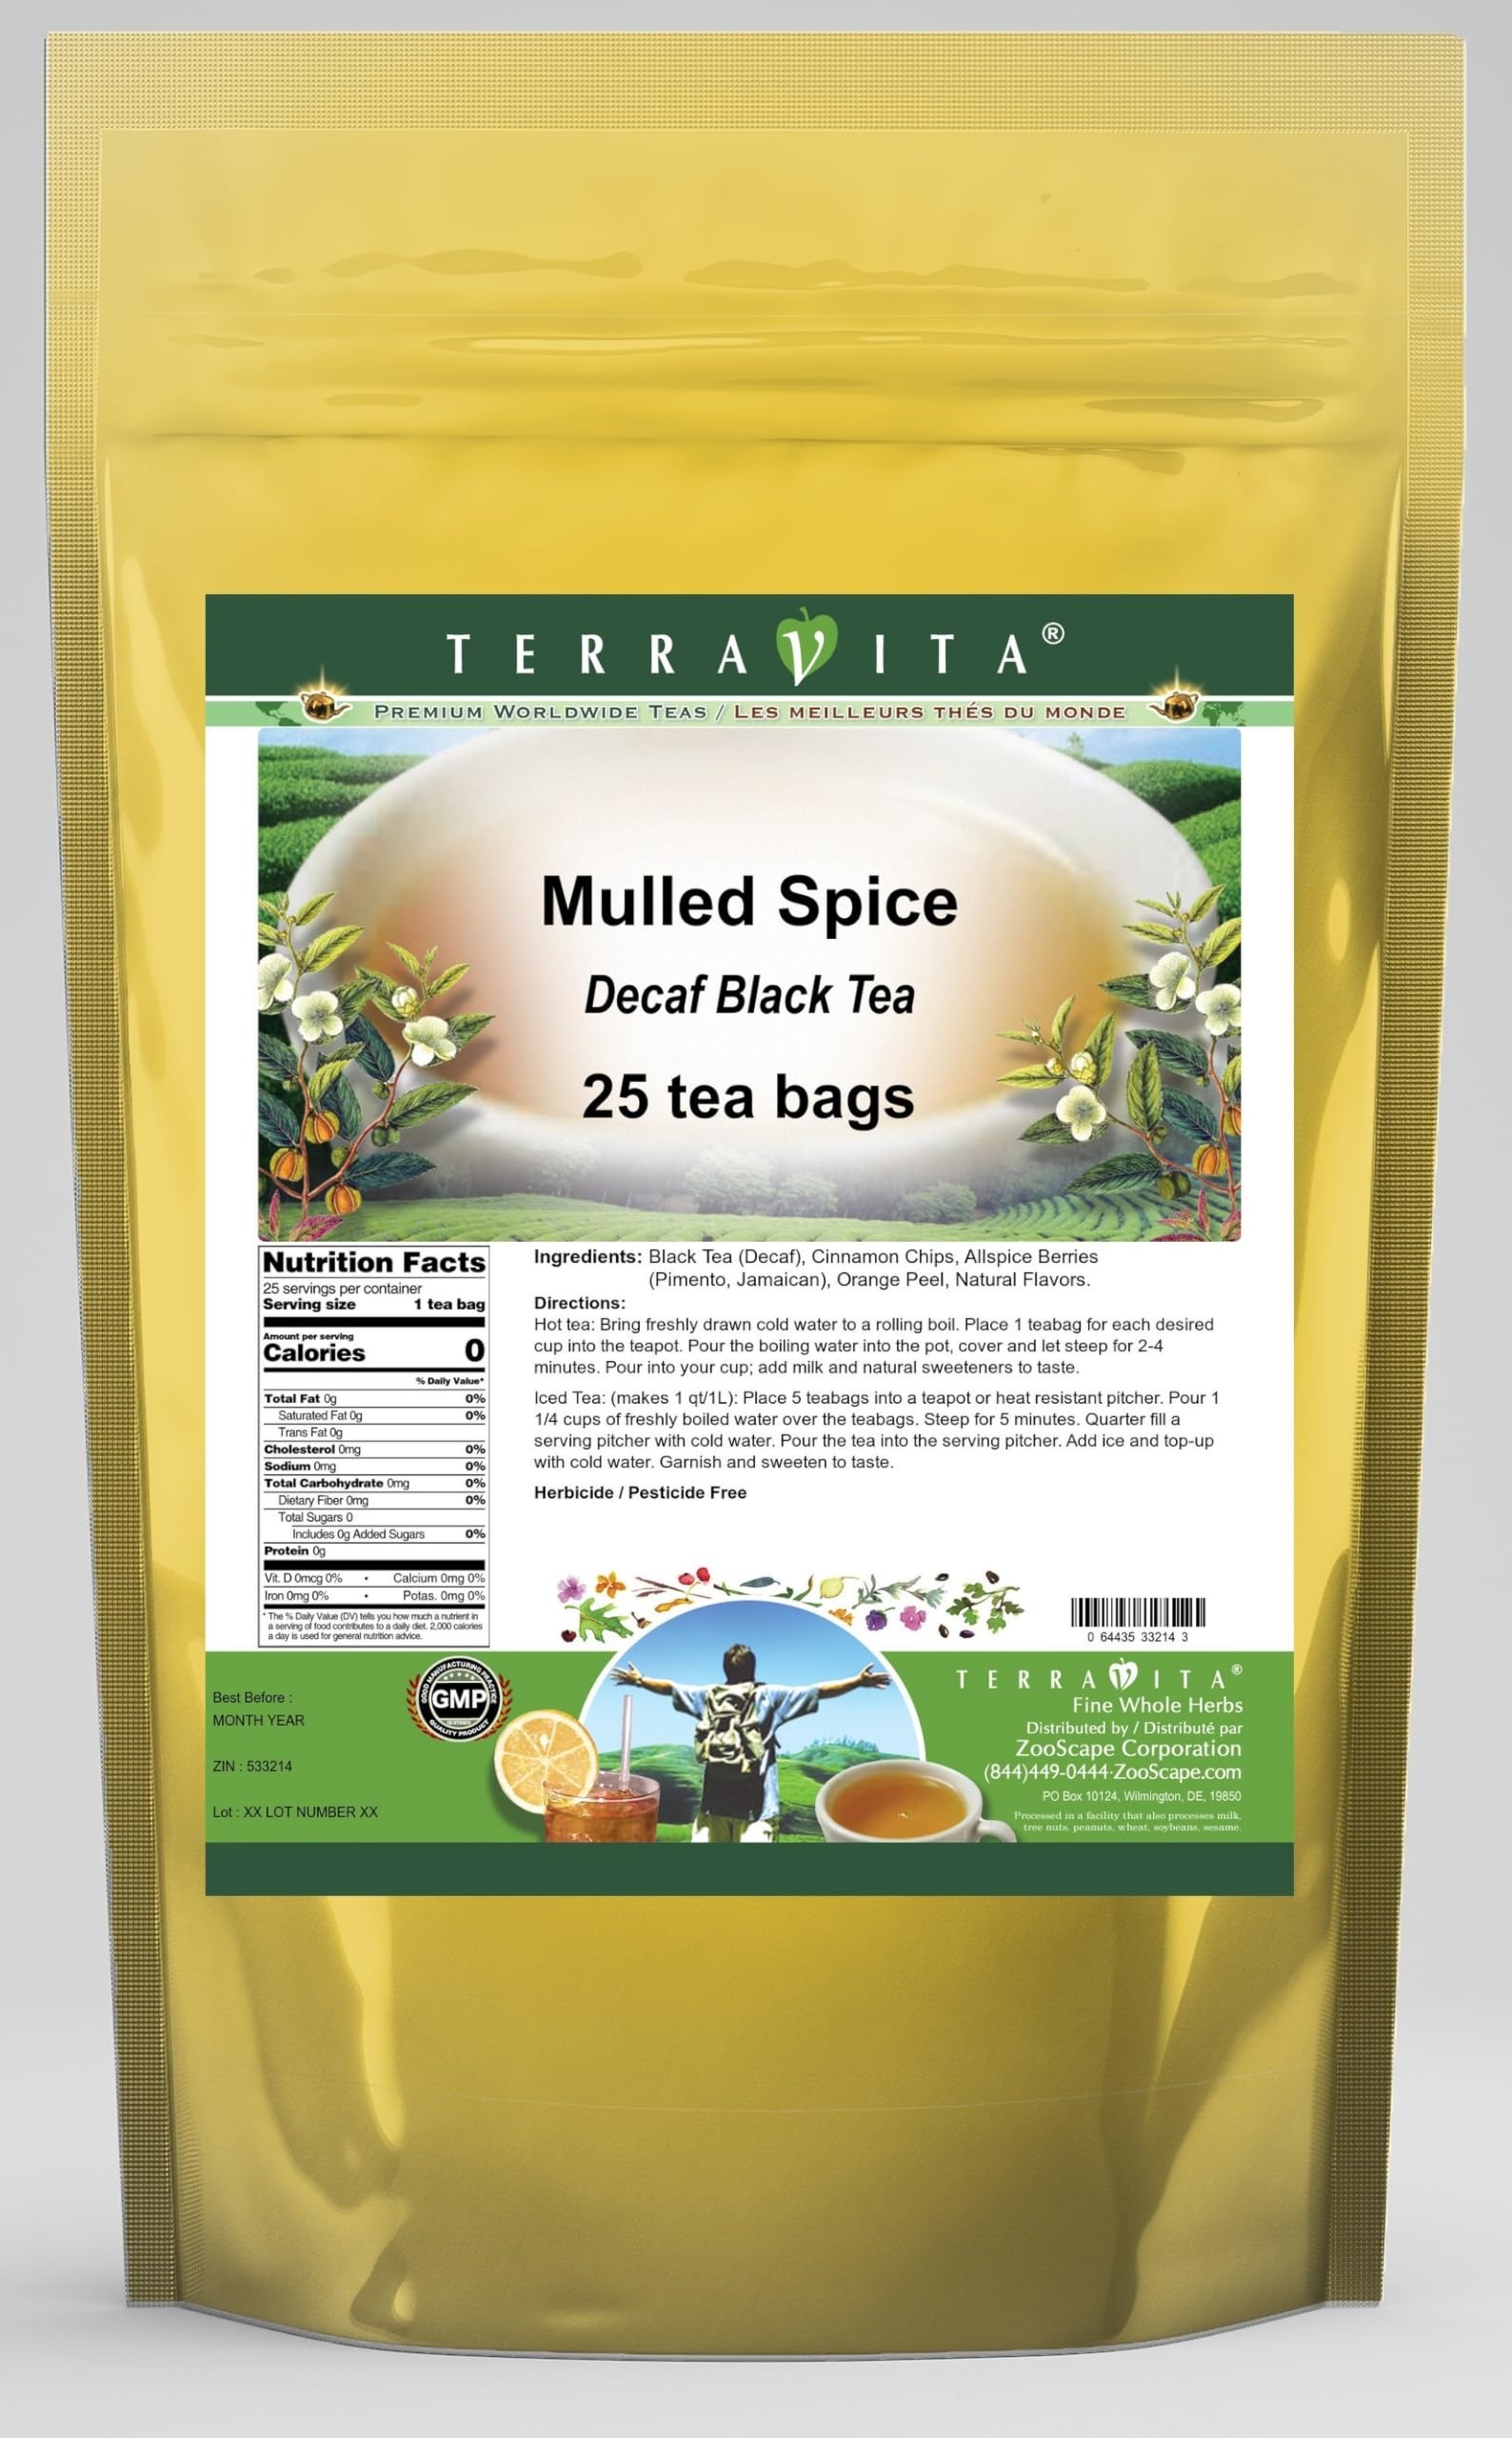
Item Name: Mulled Spice Decaf Black Tea (25 tea bags, ZIN: 533214) - 3 Pack
Bullet Point 1: Our Mulled Spice Decaf Black Tea is a wonderful flavored decaffeinated Black tea with Cinnamon Chips, Allspice Berries (Jamaican) and Orange Peel. You will enjoy the simple and elegant Mulled Spice taste! - Ingredients: Decaf Black tea, Cinnamon Chips, Allspice Berries (Jamaican), Orange Peel and Natural Mulled Spice Flavor.
Bullet Point 2: No fillers.
Bullet Point 3: Manufacturer: TerraVita
Bullet Point 4: Size: 25 tea bags
Bullet Point 5: Black Tea Bags - Packed in a convenient upright pouch!
Product Description: Our Mulled Spice Decaf Black Tea is a wonderful flavored decaffeinated Black tea with Cinnamon Chips, Allspice Berries (Jamaican) and Orange Peel. You will enjoy the simple and elegant Mulled Spice taste! - Ingredients: Decaf Black tea, Cinnamon Chips, Allspice Berries (Jamaican), Orange Peel and Natural Mulled Spice Flavor. - Hot tea brewing method: Bring freshly drawn cold water to a rolling boil. Place 1 teabag for each desired cup into the teapot. Pour the boiling water into the pot, cover and let steep for 2-4 minutes. Pour into your cup; add milk and natural sweeteners to taste. - Iced tea brewing method: (to make 1 liter/quart): Place 5 teabags into a teapot or heat resistant pitcher. Pour 1 1/4 cups of freshly boiled water over the teabags. Steep for 5 minutes. Quarter fill a serving pitcher with cold water. Pour the tea into the serving pitcher. Add ice and top-up with cold water. Garnish and sweeten to taste. - TerraVita is an exclusive line of premium-quality, natural source products that use only the finest, purest and most potent ingredients found around the world. TerraVita is hallmarked by the highest possible standards of purity, potency, stability and freshness. All of our products are prepared with the highest elements of quality control, from raw materials through the entire manufacturing process, up to and including the moment that the bottles or bags are sealed for freshness and shipped out to you. Our highest possible standards are certified by independent laboratories and backed by our personal guarantee. - TerraVita exists to meet and ensure your family's health and wellness without the harmful effects of chemicals and health products. We strive to make all of our products affordable and reliable and are constantly searching the market to maintai
Value: 75.0
Unit: Count

Price: 68.14